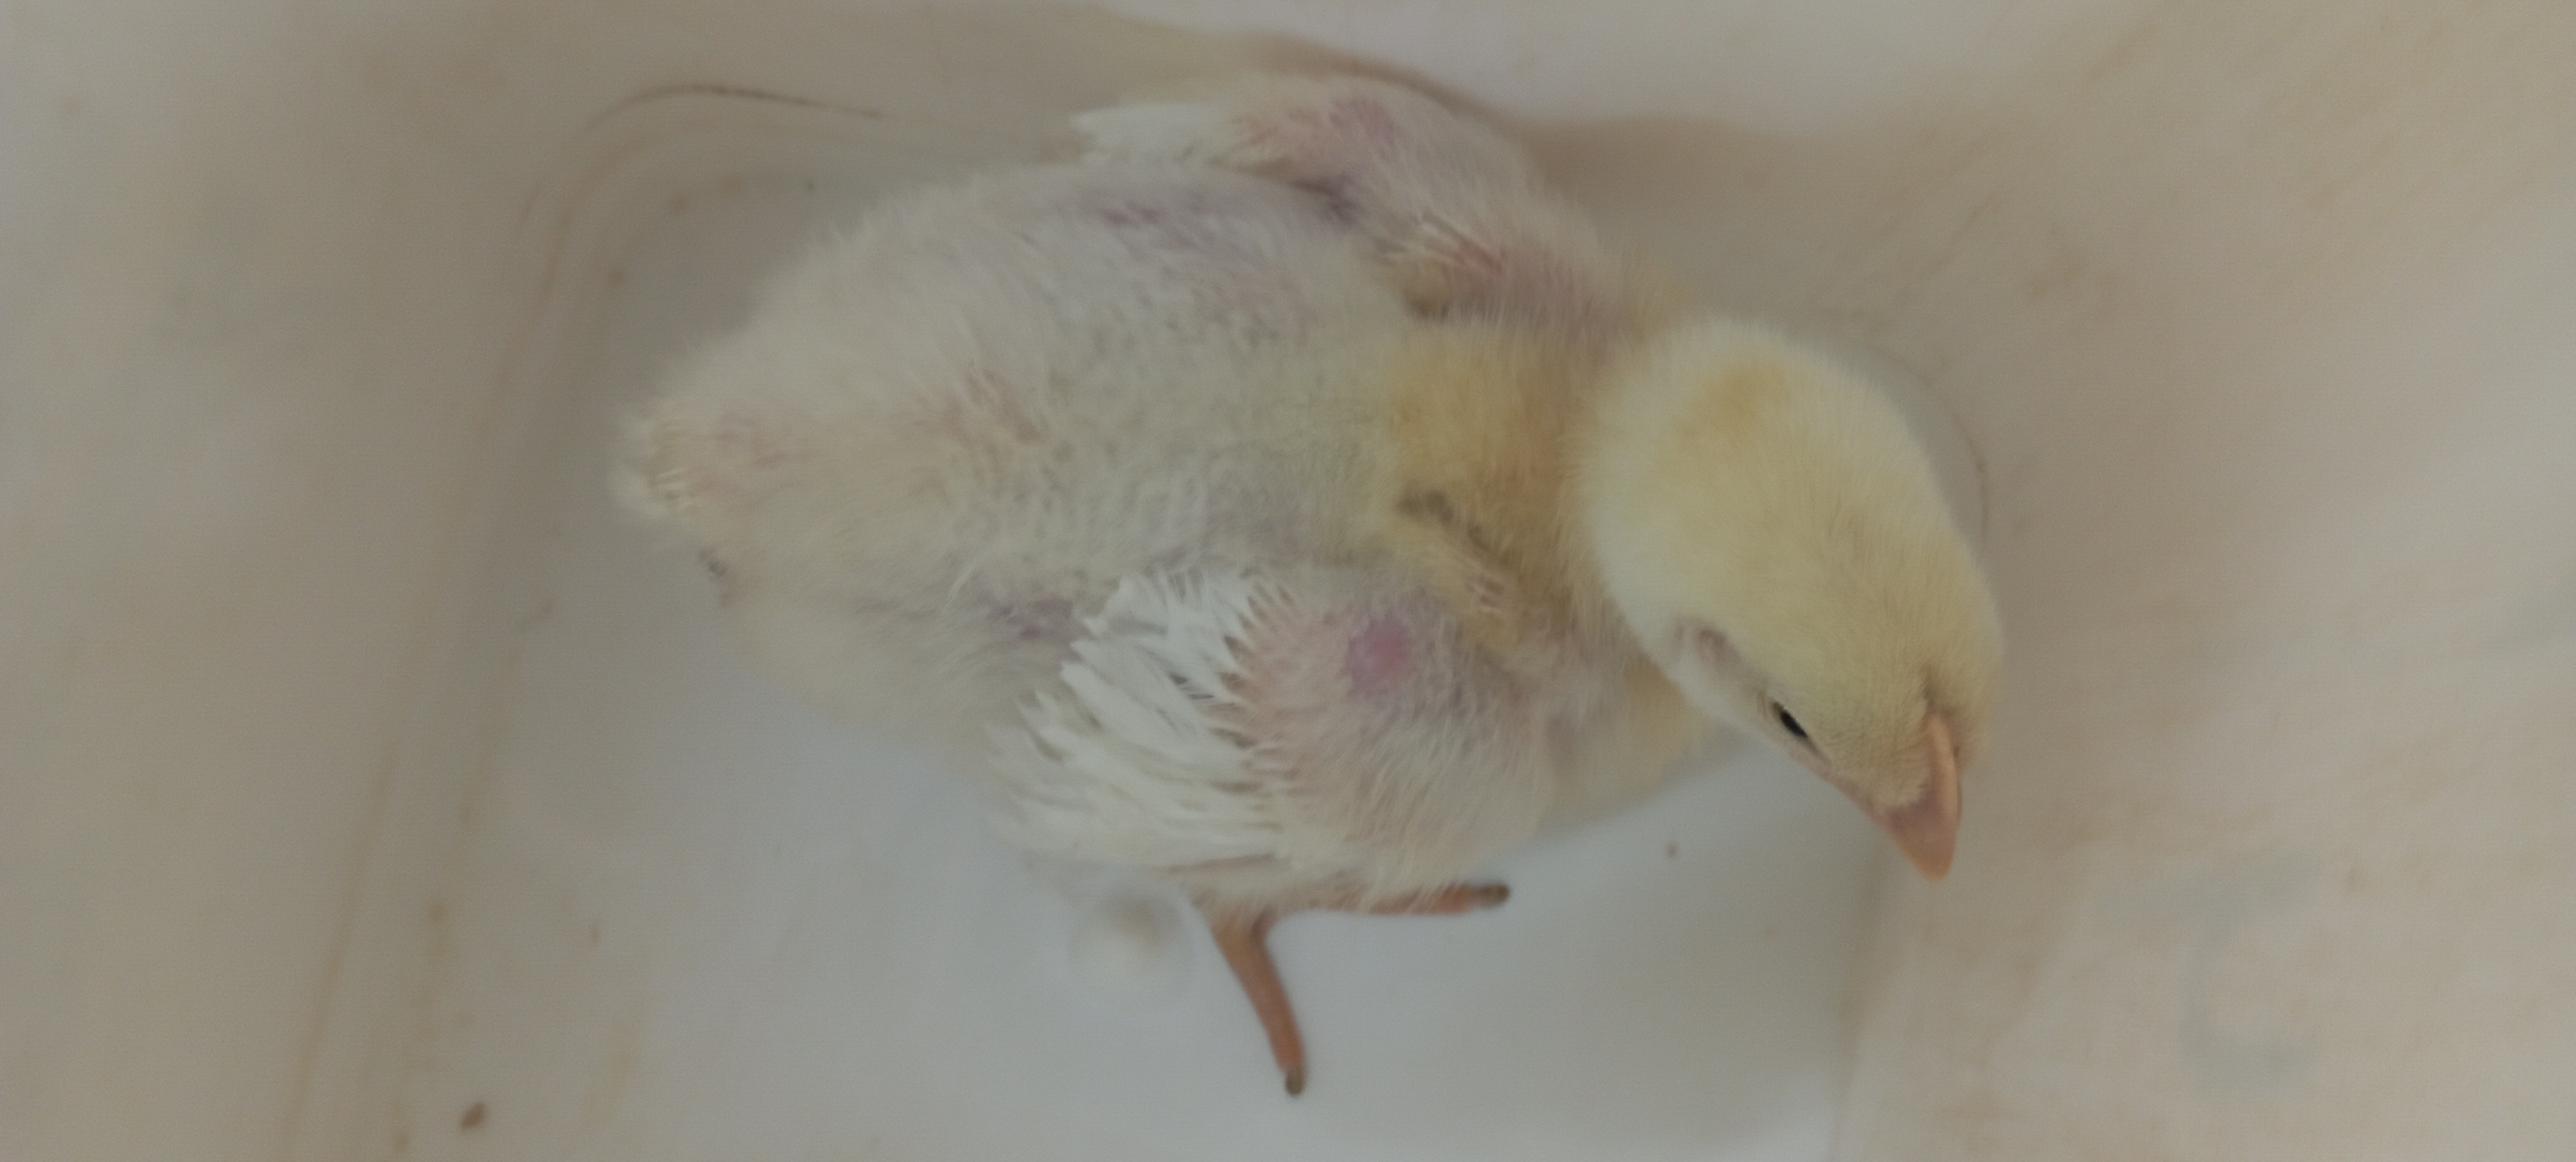
Weight: 389 g